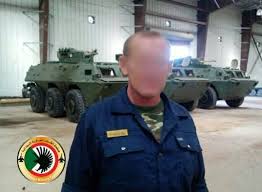
Label: BTR-70